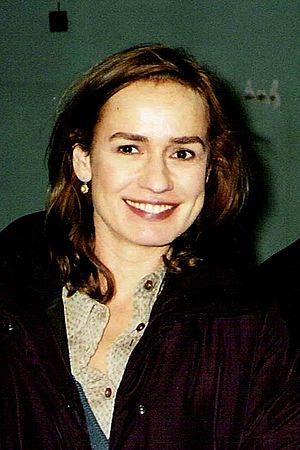
Sandrine Bonnaire en 2003 sur le tournage de ""le cou de la girafe""."
Sandrine Bonnaire, née le 31 mai 1967 à Gannat dans l'Allier est une actrice, réalisatrice et scénariste française.